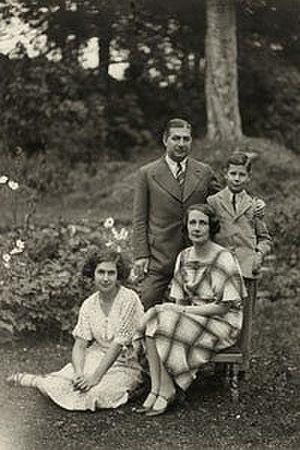
Matila Costiesco Ghyka, est un poète, romancier, ingénieur électrique, mathématicien, historien, militaire, avocat, diplomate et ministre plénipotentiaire roumain au Royaume-Uni durant la fin des années 1930 jusqu'en 1940. Son premier prénom est parfois écrit Matyla.